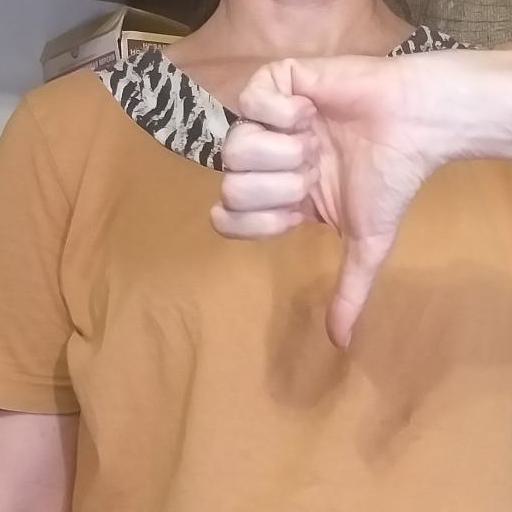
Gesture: dislike